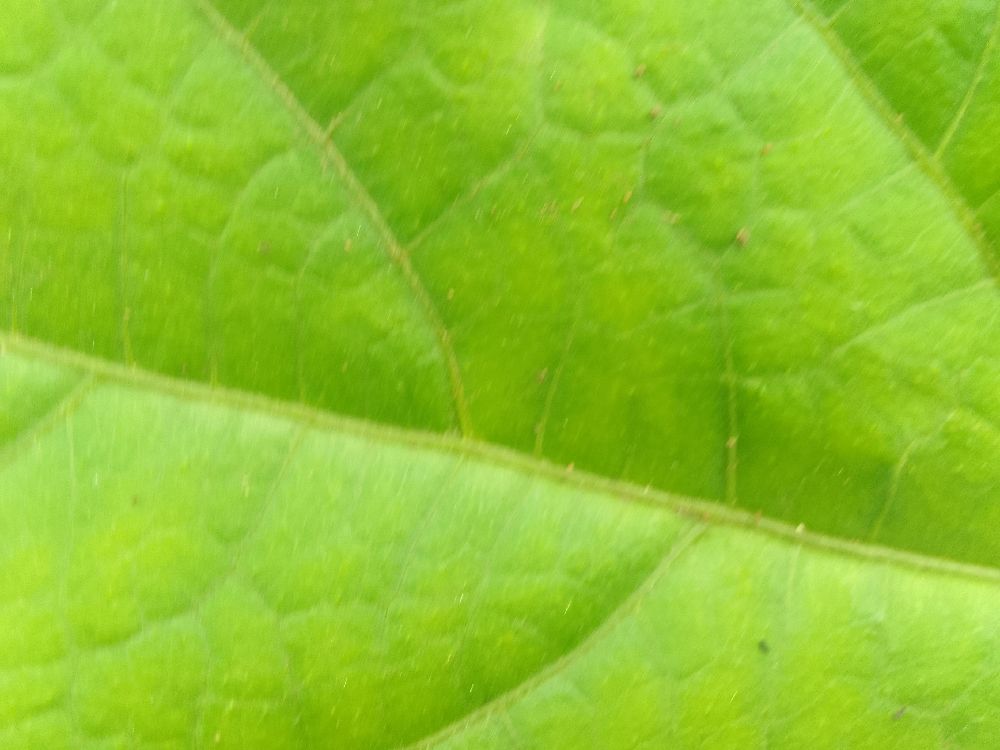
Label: healthy